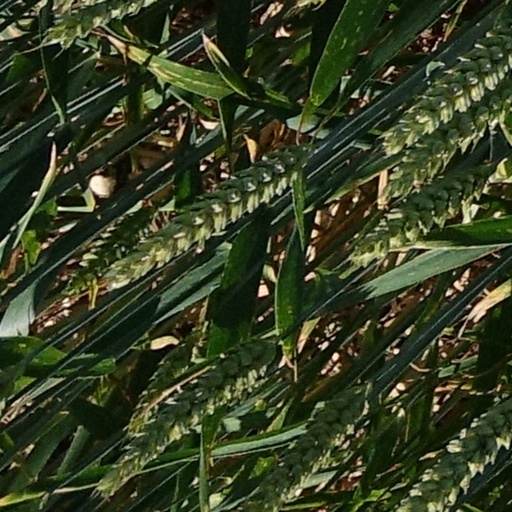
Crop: wheat